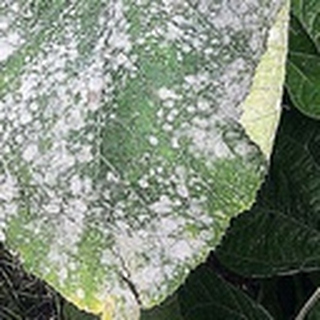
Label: cotton_powdery_mildew